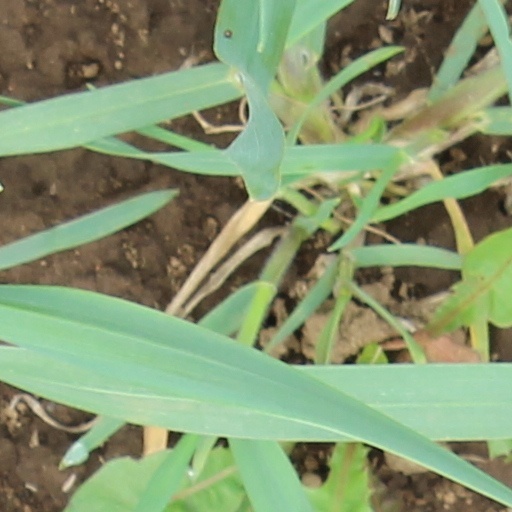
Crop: wheat